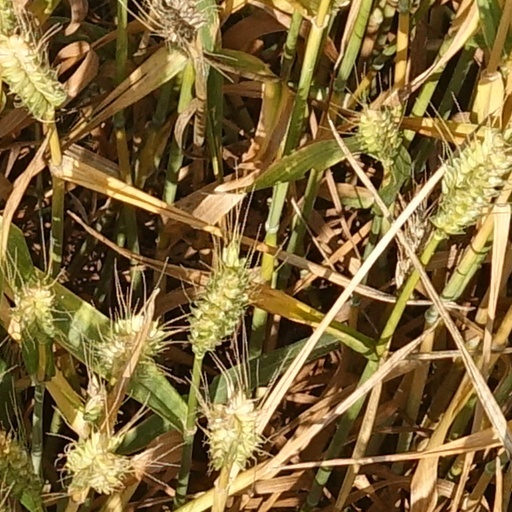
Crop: wheat